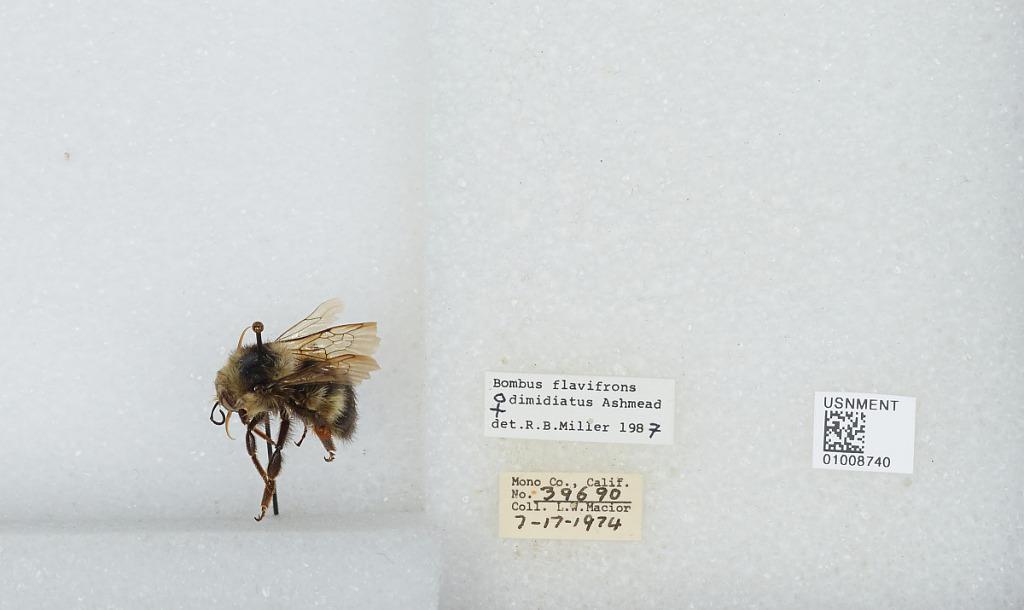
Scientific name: Bombus (Pyrobombus) flavifrons Cresson
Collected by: L. Macior
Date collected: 1974-7-17
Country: United States
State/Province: California
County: Mono
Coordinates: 37.92, -118.87
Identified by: Miller, R. B.